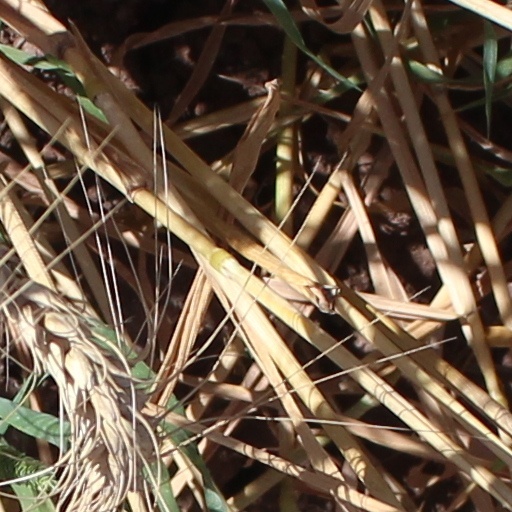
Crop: wheat